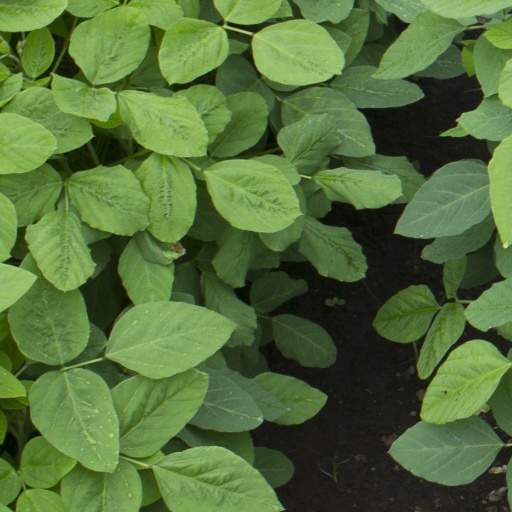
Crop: soybean